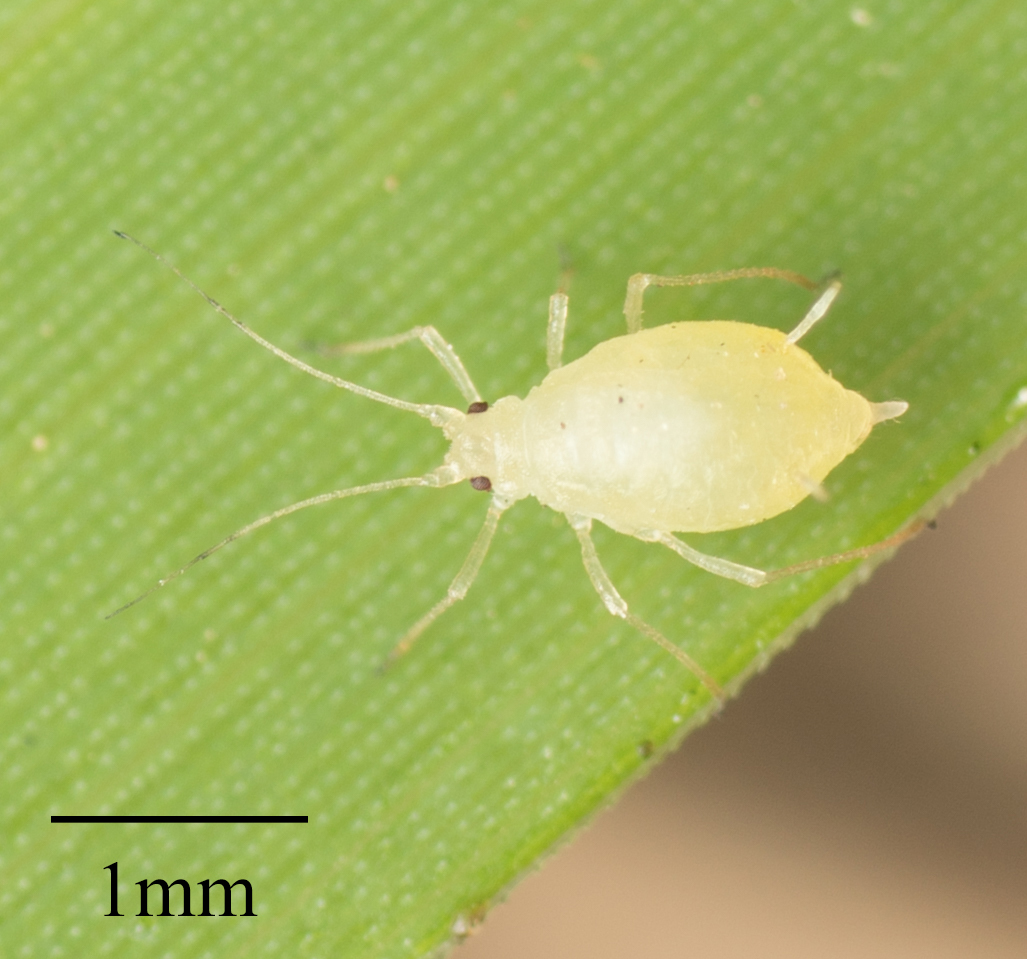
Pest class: green_peach_aphid